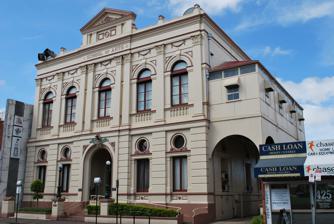
Building: Maryborough School of Arts
Country: Australia
Year built: 1888
Historic site in Queensland, Australia Maryborough School of Arts Maryborough School of Arts, 2008 Location 427 Kent Street, Maryborough , Fraser Coast Region , Queensland , Australia Coordinates 25°32′14″S 152°42′09″E / 25.5373°S 152.7024°E / -25.5373; 152.7024 Design period 1870s–1890s (late 19th century) Built 1887–1888; Groundbreaking: 3 June 1887; Opened: 21 May 1888 Architect John Harry Grainger Architectural style(s) Classicism Owner Fraser Coast Regional Council Queensland Heritage Register Official name School of Arts, Maryborough School of Arts, Museum, Technical College and Recreation Club Type state heritage (built) Designated 21 October 1992 Reference no. 600701 Significant period 1880s–1920s (historical) 1940s (WWII historical) 1880s–1910s (fabric) 1880s–1920s (social) Significant components School of Arts Builders Jacob and John Rooney Location of Maryborough School of Arts in Queensland Show map of Queensland Maryborough School of Arts (Australia) Show map of Australia Maryborough School of Arts is a heritage-listed School of Arts building at 427 Kent Street, Maryborough , Fraser Coast Region , Queensland , Australia. It was designed by John Harry Grainger and built from 1887 to 1888 by Jacob & John Rooney. It is also known as Museum and Technical College and Recreation Club. It was added to the Queensland Heritage Register on 21 October 1992. It is a two-storeyed masonry building opposite the City Hall. It replaced the first Maryborough School of Arts which was a small brick building constructed in 1861 soon after the establishment of a local School of Arts committee in 1860. Design It is a smooth rendered brick building with a hipped roof.  The principal, south western façade of the School of Arts, which addresses Kent Street, is symmetrically arranged and employs classical proportion and detailing. The keystone of the moulding surrounding the central archway has a plaster moulded bust of Minerva , goddess of the city and protector of civilised life. Internally the building is arranged around a large central hall, accessed from the principal entrance off Kent Street. Rooms are found off either side of the hall on the ground floor and the hall is terminated in the eastern corner of the building with the stair hall. The entrance is through an elaborate double timber door opening from the recessed porch. History Further information: Mechanics' institutes of Australia and Mechanics' institute The Maryborough School of Arts was constructed in 1887–1888 to the design of Melbourne and Adelaide architect, John Grainger. The substantial two-storeyed rendered brick building replaced the first Maryborough School of Arts which was a small brick building constructed in 1861 soon after the establishment of a local School of Arts committee in 1860. The original township of Maryborough was situated, not in its current place, but on the north of the Mary River , after wharves were established in 1847–1848 providing transport for wool from sheep stations on the Burnett River . In 1850 Surveyor, Hugh Roland Labatt arrived in Maryborough with instructions to "examine the River Mary...to suggest ...the best site or sites for the laying out of the town, having regard to the convenience of shipping on one hand and internal communication on the other...also...point out the spots desirable as reserves for public building, church, quay and for places for public recreation." The site recommended by Labatt was not where settlement was established but further east and from the early 1850s this is where the growing town developed. By 1860 the local community had decided upon the erection of a School of Arts, where technical classes could be held for adults and provision made for a public library . Schools of Arts were established all over Queensland in the nineteenth century, with the Brisbane School of Arts being the first in 1849. The institutions were part of a nineteenth-century British movement encouraging widespread popular education, particularly in industrial areas. Mechanics Institutes and later Schools of Arts, co-operative societies, working men's colleges and the university extension movement were all formed to improve the education of working men and instruct them in various trades. This movement broadened to include all types of adult education , both technical and cultural. Applied or useful arts, rather than fine arts, formed the basis of the education provided at the Schools of Arts, as they became the forerunners to the technical education movement and in fact usually provided class rooms for what latter became technical colleges. Four tenders were received by the School of Arts Committee on 10 October 1860 for the erection of a timber building and that of local contractor, W Holland for £ 430 was accepted. In January of the following year it was reported that the Queensland Government had granted a site to the Committee for the erection of their building, describes as Allotment 4 on Section 85 containing an area of two roods. The Queensland Government generally supported the establishment of Schools of Arts throughout Queensland and often provided some sort of subsidy, in the form of a loan for construction as well as a land grant for their construction. The land granted was in Kent Street where the current School of Arts building stands, opposite the early police and justice reserve. The foundation stone was laid on 5 February 1861 by Gilbert Eliott , the newly elected member for Wide Bay in the Queensland Legislative Assembly . On 17 October 1861 the building was officially opened with the hope that it would "be the first of a number of links which would unite all classes for the common good, it was a place where all could meet without distinction." The building constructed was of brick with a steeply pitched gabled roof and ornamental bargeboard , symmetrically arranged with a central entrance and simple flat arched window openings. Although Maryborough was proclaimed a municipality (the Borough of Maryborough ) in October 1861 it was not until 1874 that the town acquired a Town Hall which was constructed beside the first School of Arts. In 1884 a Maryborough School of Arts Land Sale Act (1884) was passed to enable the trustees of the School of Arts to sell a portion of their grant to finance the construction of a new School of Arts. As early as 1885 sections of the allotment were sold with the largest section retained as the site of the new School of Arts. Competitive designs were invited from architects for a substantial School of Arts in Maryborough and £ 50 prize money being offered. Thirty one entries were received and, at a meeting on 10 November 1886, that of John Grainger was awarded the first prize and the contract for the project. The prize winning entry was for a substantial two-storeyed rendered brick building, with a prominent classically inspired facade which was to cost no more than £ 3,000. John Grainger was an architect of Adelaide and Melbourne who had opened an office in Brisbane after his partnership, Grainger and D'Ebro , won a design competition for the Brisbane Public Offices, later known as the Treasury Building . However, their design for the Brisbane building was overlooked in favour of John James Clark's . Grainger returned to Melbourne and his partnership with Charles D'Ebro ended before he entered the competition for the Maryborough School of Arts. After completion of that project he was appointed to the position of Chief Architect of the Western Australian Department of Public Works. The contract for the construction of the School of Arts was let on 1 March 1887 to local contractors, Jacob and John Rooney (J&J Rooney) and the final construction cost was £ 3,500. The foundation stone for the building was laid on 3 June 1887 in an elaborate ceremony. The building constructed was a substantial tw- storeyed rendered brick structure with a classically inspired facade reflecting the cultural and educational aspirations of the institution. Many public buildings constructed since the Renaissance employed elements of classical architecture to imbue the structure with a sense of tradition and authority. The principal facade of the Maryborough School of Arts employs classical proportion and symmetry as well as detailing like the round arched windows of the first floor, oculi openings above the ground floor windows, entablature surmounted by central triangular pediment flanked by acroteria , as well as a system of projecting pilasters and rustication encouraging a three dimensional quality. In a lengthy report on Maryborough in 1895, the Sydney Mail , described the School of Arts as the "lion of the town" to which "every visitor is duty bound to go over...and admire...with fervour." The building was opened in a discreet ceremony on 21 May 1888 and a short report in the Maryborough Chronicle , described the building and services offered in the improved structure. The library, with over 5,000 volumes, was housed on the ground floor as well as two large class rooms separated by cedar folding doors. On the first floor was a reading room with a groined ceiling and, adjacent to this, a smoking room. Later in 1888 the School of Arts Committee received a grant of £ 500 from local benefactor, Janet Melville for the establishment of a museum in the new building. Glass cabinets were fixed in the foyer and reading room and an extensive collection was amassed including timber and mineral samples, works of art and examples of taxidermy . After a grant of £ 2,500 was received from the Queensland Government for the establishment of technical classes in art and science in 1890, the Maryborough School of Arts commenced teaching classes. The popularity and success of these technical classes, which would in time lead to the establishment of the Maryborough Technical College , meant that a timber class room extension was added to the rear of the building in 1895. J & J Rooney's tender of £ 165/2/0 was accepted on 11 January and the extension was completed in June 1895. In April 1896 a verandah and ground floor loggia was added to the eastern side of the School of Arts to the design of local contractor Charles Crystall from partnership, Crystall and Armstrong. The tender of another local contractor, Henry Neale, for £ 189/10/0 was accepted for the construction of the verandah and loggia and the cast iron balustrading was sourced from the local Albion Foundry. The spaces thus formed were provided as a shady retreat in the "trying summer months". A verandah was also erected on the rear of the timber classroom extension in 1900, although this section was again extended in 1903–1904 with the erection of another lecture hall. A Recreation Club was established in one of the rear timber buildings and this was furnished with billiard tables and assumed the role of the smoking room on the first floor of the main building which was converted into a reference library . The next major alteration occurred in 1907 when Bundaberg architect, Frederic Herbert Faircloth was commissioned to design a gallery in the library of the School of Arts. Faircloth had previously designed a similar gallery for the School of Arts in Bundaberg . Tenders were called on 21 August 1907 and the lowest tender from T. McLeod of £ 94 was accepted. The final cost of the gallery was £ 134/1/1 and the timber structure provided a balustraded internal balcony on three sides of the library and was accessed by a narrow timber stair from the ground floor. This addition allowed the book shelving to be extended to the ceiling. The Maryborough Technical College, although still housed in the School of Arts, became a separately managed association with its own committee in 1910. When the Maryborough City Hall was erected opposite the School of Arts, the former town hall site was purchased for the erection of technical college buildings. By 1936 the Technical College had expanded and was removed from the School of Arts to the newly established Maryborough State High School , at the former Grammar School grounds. Maryborough School of Arts, 1930 From the 1920s government subsidies to the School of Arts were reduced, in favour of the technical colleges and this further reduced their role in the community. Renovation projects were undertaken at the School of Arts from the 1910s and the building became used as offices for various local community bodies, including the Country Women's Association and the Grammarians Recreation Club. During the World War II the School of Arts was resumed by the Government for use by the Australian Comforts Fund when extra bathroom facilities were added. A servicemen's club for members of the RAAF stationed in Maryborough was established in the building. Although the library continued operating on the ground floor, the first floor of the School of Arts was maintained as tenancies for various bodies after the World War II. In 1949 the Australian Broadcasting Company (ABC) and the Engineering Section of the Post Master General's Department (PMG) moved into the first floor. Plans for offices and a broadcasting studio for the ABC were prepared by Brisbane architects, Hennessy & Hennessy , and the local ABC radio was established in the building. At this time the eastern verandah was enclosed to house offices of the PMG's Department. In 1943 the Libraries Act was passed which sought to make better provision for the establishment and management of public libraries. The Act empowered local authorities to establish libraries, and also to assume management of the libraries currently operated by Schools of Arts. However, it was not until 1972 that the Maryborough City Council and the School of Arts Committee drew up an agreement which meant resulted in the Council accepting trusteeship of the School of Arts land and buildings, and for the council to be responsible for any financial deficiencies of the Committee. The School of Arts Committee agreed to operate the library until a Municipal Library was established. The Maryborough Public Library was opened in May 1977 and this meant the closure of the library at the School of Arts. Following this the Maryborough Wide Bay and Burnett Historical Society remained in the building as tenants and were given a forty-year lease. Description The Maryborough School of Arts is a substantial two storeyed masonry building, prominently located on Kent Street adjacent to the new City Council Chambers and opposite the 1906 Town Hall . The site contains the building constructed to the line of the footpath with a two storeyed timber framed verandah to the south east covering a driveway to an open space at the rear. The School of Arts is a smooth rendered brick building with a hipped roof. The principal, south western facade of the School of Arts, which addresses Kent Street, is symmetrically arranged and employs classical proportion and detailing. The facade is divided into five bays divided by rusticated pilasters at the ground floor level and by single and double engaged columns with Corinthian capitals on the first floor. The central bay features a recessed arched entrance porch to which access is provided via two concrete steps from ground level. The keystone of the moulding surrounding the archway has a plaster moulded bust of Minerva, goddess of the city and protector of civilised life. From behind her head foliage, of two different types, emerges. Flanking the entrance, in the recesses formed by the rusticated pilasters, are two square arched openings surmounted by oculi with decorative mouldings joining the two windows. At first floor level are five, equally sized, round arched openings, in the recesses of the attached columns, with sills resting on blank balustraded panels. Mouldings surround the arched heads of these windows, and moulded swags are found on recessed panels above the windows. The engaged columns support an entablature which acts as a parapet, with a central projecting panel featuring the words, "SCHOOL OF ARTS". Above the signage panel is a triangular pediment supported on a rectangular panel divided by squat engaged columns aligned with those on the levels below. The north western facade of the building is attached to the adjacent City Council Chambers and a recent thoroughfare on the first floor of the School of Arts provides access to its neighbouring building. The south eastern elevation of the School of Arts is concealed by a double storeyed verandah covering a driveway on that side of the building. The verandah is supported, at ground level on a series of cast iron columns on masonry plinths , and has a deep scalloped timber frieze below first floor level. The first floor of the verandah structure is infilled with fibrous cement sheeting and glazing. The face of this side of the building continues the openings found on the principal facade for two bays. The rear of the School of Arts is unrendered brickwork, of two types of brick reflecting the growth of the building. There are only four small square openings at first floor level on this elevation. Internally the building is arranged around a large central hall, accessed from the principal entrance off Kent Street. Rooms are found off either side of the hall on the ground floor and the hall is terminated in the eastern corner of the building with the stair hall. The entrance is through an elaborate double timber door opening from the recessed porch. The doors are half glazed and panelled, surmounted by a triangular pedimented entablature and all surrounded by clear glazed sidelights and semicircular fanlight. Generally the interior has timber boarded floors, plastered walls and timber boarded ceilings. On the first floor level of the building the ceilings are of timber boards which rake downwards to meet original walls. The dog legged timber stair is cantilevered above the midway landing and has turned timber balusters and substantial turned and carved timber newels . Providing natural lighting to the stairwell is a large round arched opening on the south eastern wall of the building. On the ground level of the School of Arts, through a door on the north west side of the central hall is the early library of the building, now used by a local historical society. This large room, extending almost the full length of the building, has a timber gallery, which seems to be suspended with iron rods from roof beams, to which access is provided via a steep and narrow stair. The gallery is lined with a simple cast iron balustrade, comprising decorative iron newels joined by an iron rail, and a base skirting board of timber with trefoiled cutouts. The library is filled with early books and bookshelves, early museum display cabinets and other early items of importance to the understanding of the history of the building. Elsewhere on the ground and upper floor are smaller rooms with extant timber joinery and other fittings. Heritage listing School of Arts was listed on the Queensland Heritage Register on 21 October 1992 having satisfied the following criteria. The place is important in demonstrating the evolution or pattern of Queensland's history. The Maryborough School of Arts building demonstrates the development of adult education in Queensland from the nineteenth-century movement concerned with providing popular education by local communities to twentieth century-state education programmes. The place is important in demonstrating the principal characteristics of a particular class of cultural places. The building is characteristic of a large regional School of Arts, constructed in a classical style, and housing a reading room, library and class rooms. Though a standard feature of most Queensland towns of the nineteenth century, Schools of Art have been replaced by other education facilities and municipal libraries, and therefore a once prominent and integral feature of the town fabric, the civic role of the Maryborough School of Arts has been altered dramatically. The place is important because of its aesthetic significance. The building is an important element of the Kent Street streetscape, with a prominent, well composed facade. The building features fine joinery, well crafted plasterwork and well proportioned internal spaces. The place has a strong or special association with a particular community or cultural group for social, cultural or spiritual reasons. The building, a public facility for over one hundred years and the forerunner to the current municipal library and technical college, has special importance to the local community. The place has a special association with the life or work of a particular person, group or organisation of importance in Queensland's history. The building, a public facility for over one hundred years and the forerunner to the current municipal library and technical college, has special importance to the local community. Notes